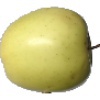
Label: Apple Golden 2